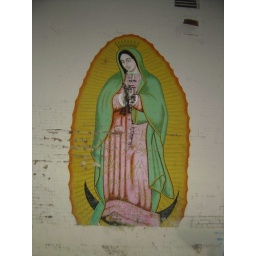
A nice piece I spotted painted in an alley on a back wall of an older building....It was large!